Reeves & Co.

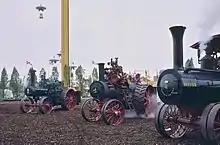
A Reeves-built steam tractor (at far right) being exhibited with other steam tractors at Expo 86

Reeves & Co. was an American farm tractor builder for thirty years, based in Columbus, Indiana. It built some of the largest steam traction engines used in North America.